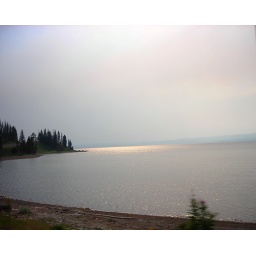
There was a fire close by so the sky was red